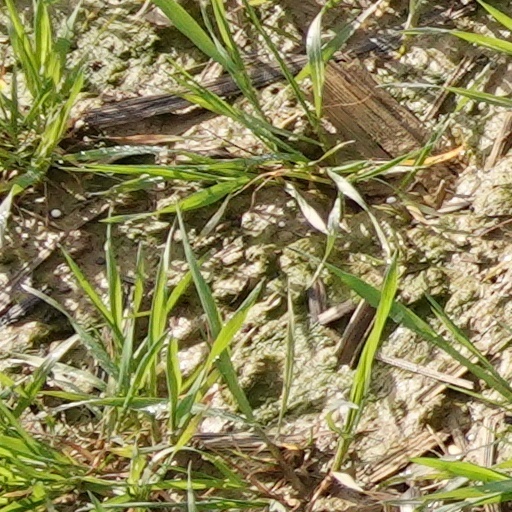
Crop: wheat